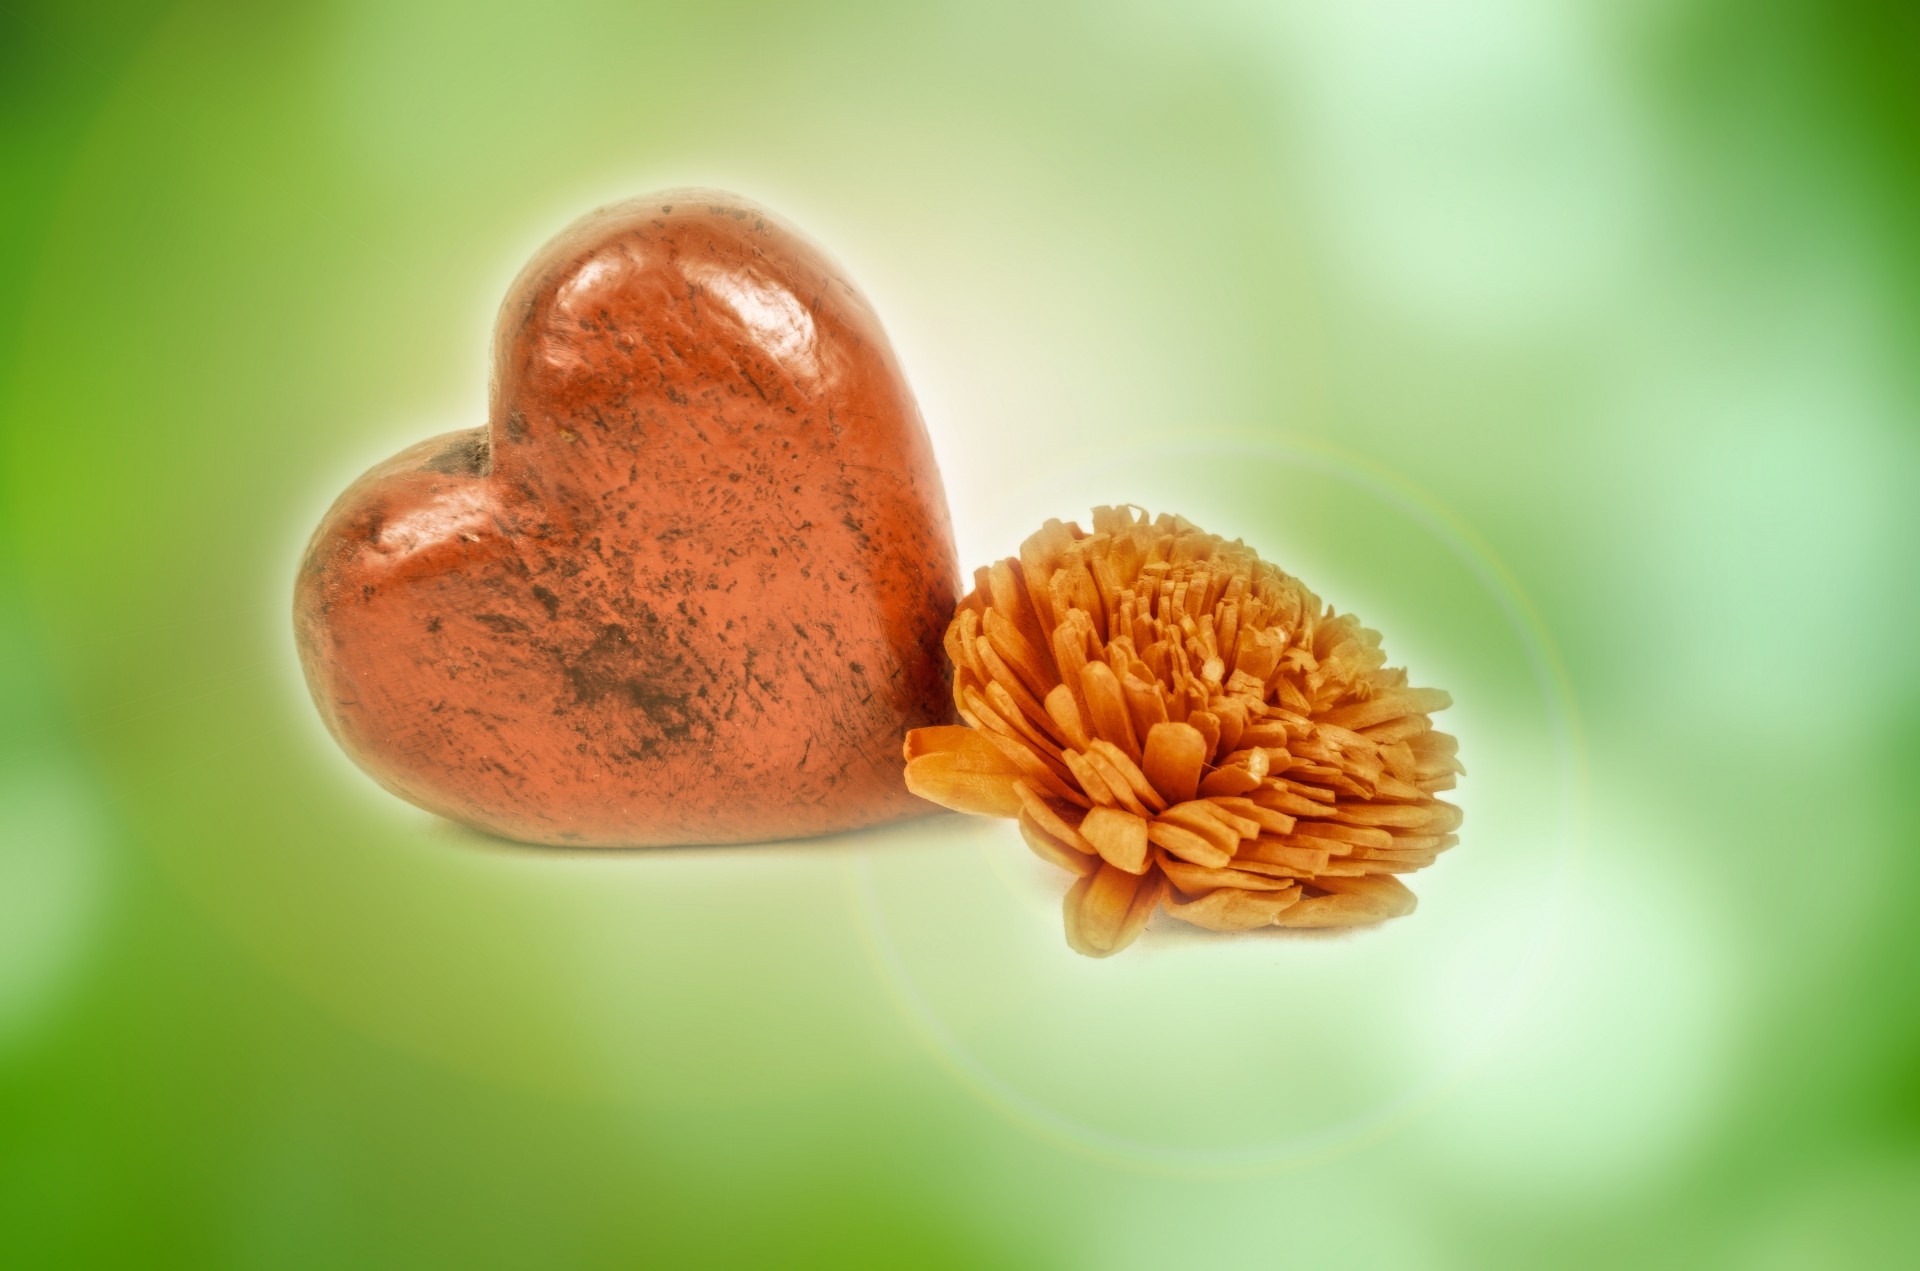
tree, nature, plant, wood, photography, leaf, flower, petal, isolated, celebration, heart, gift, orange, pollen, green, red, produce, romance, romantic, botany, flora, present, flowers, close up, background, wooden, loving, valentine, give, engraved, macro photography, flowering plant, plant stem, land plant